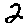
Label: 2